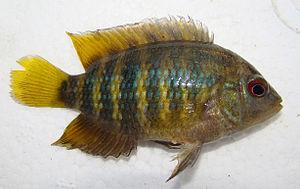
Australoheros est un genre de poissons de la famille des Cichlidae et de l'ordre des Perciformes. Ce genre est endémique de l'Amérique. Toutes ses espèces sont territoriales en période de reproduction, particulièrement en espace clos tel que les aquariums. Des variantes géographiques influent sur les caractéristiques méristiques et la coloration existe.